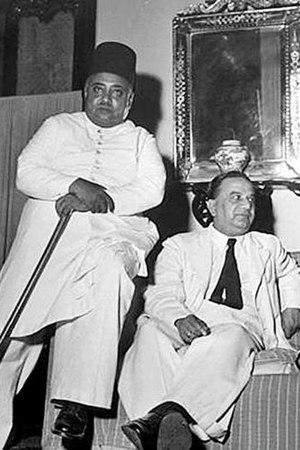
Khawaja Nazimuddin ou Khawaja Nazim-ud-Din, né le 19 juillet 1894 à Dacca et mort le 22 octobre 1964 dans la même ville, est un homme d'État pakistanais. Il a été gouverneur général de 1948 à 1951 puis deuxième Premier ministre du pays, du 17 octobre 1951 au 17 avril 1953.